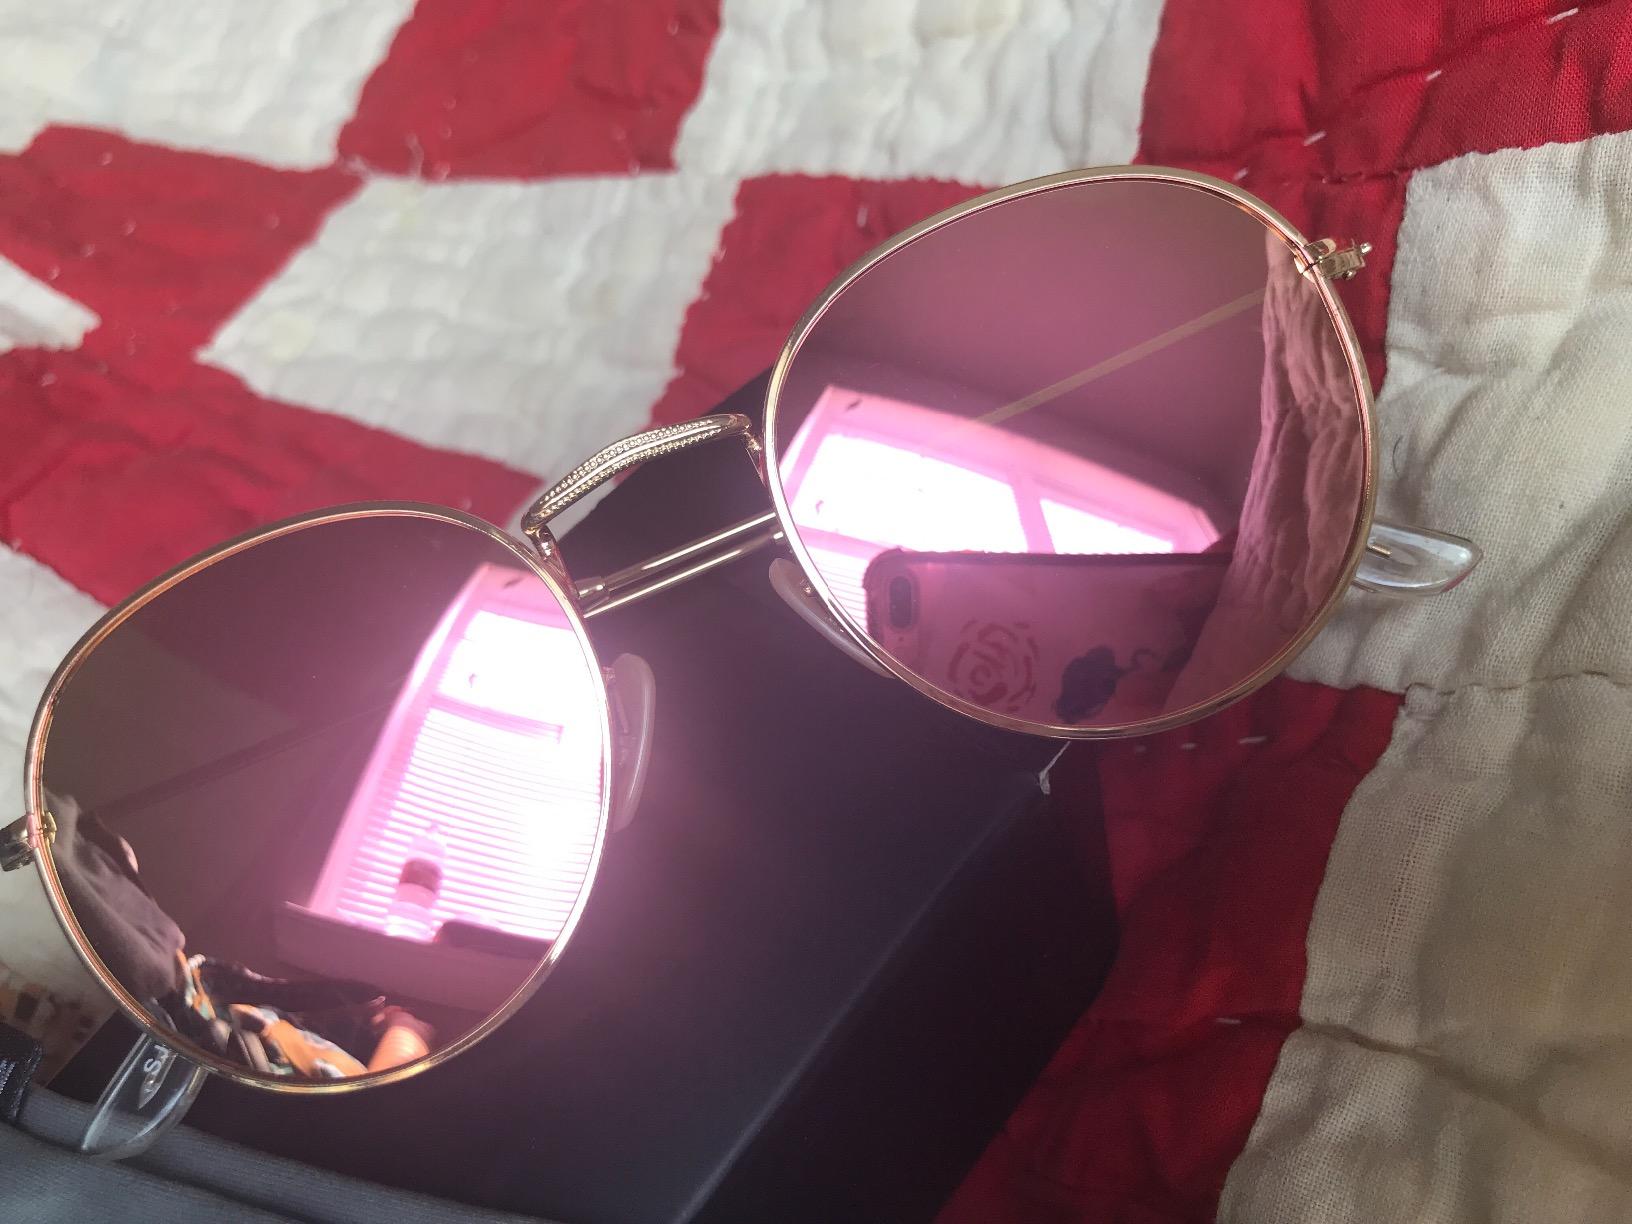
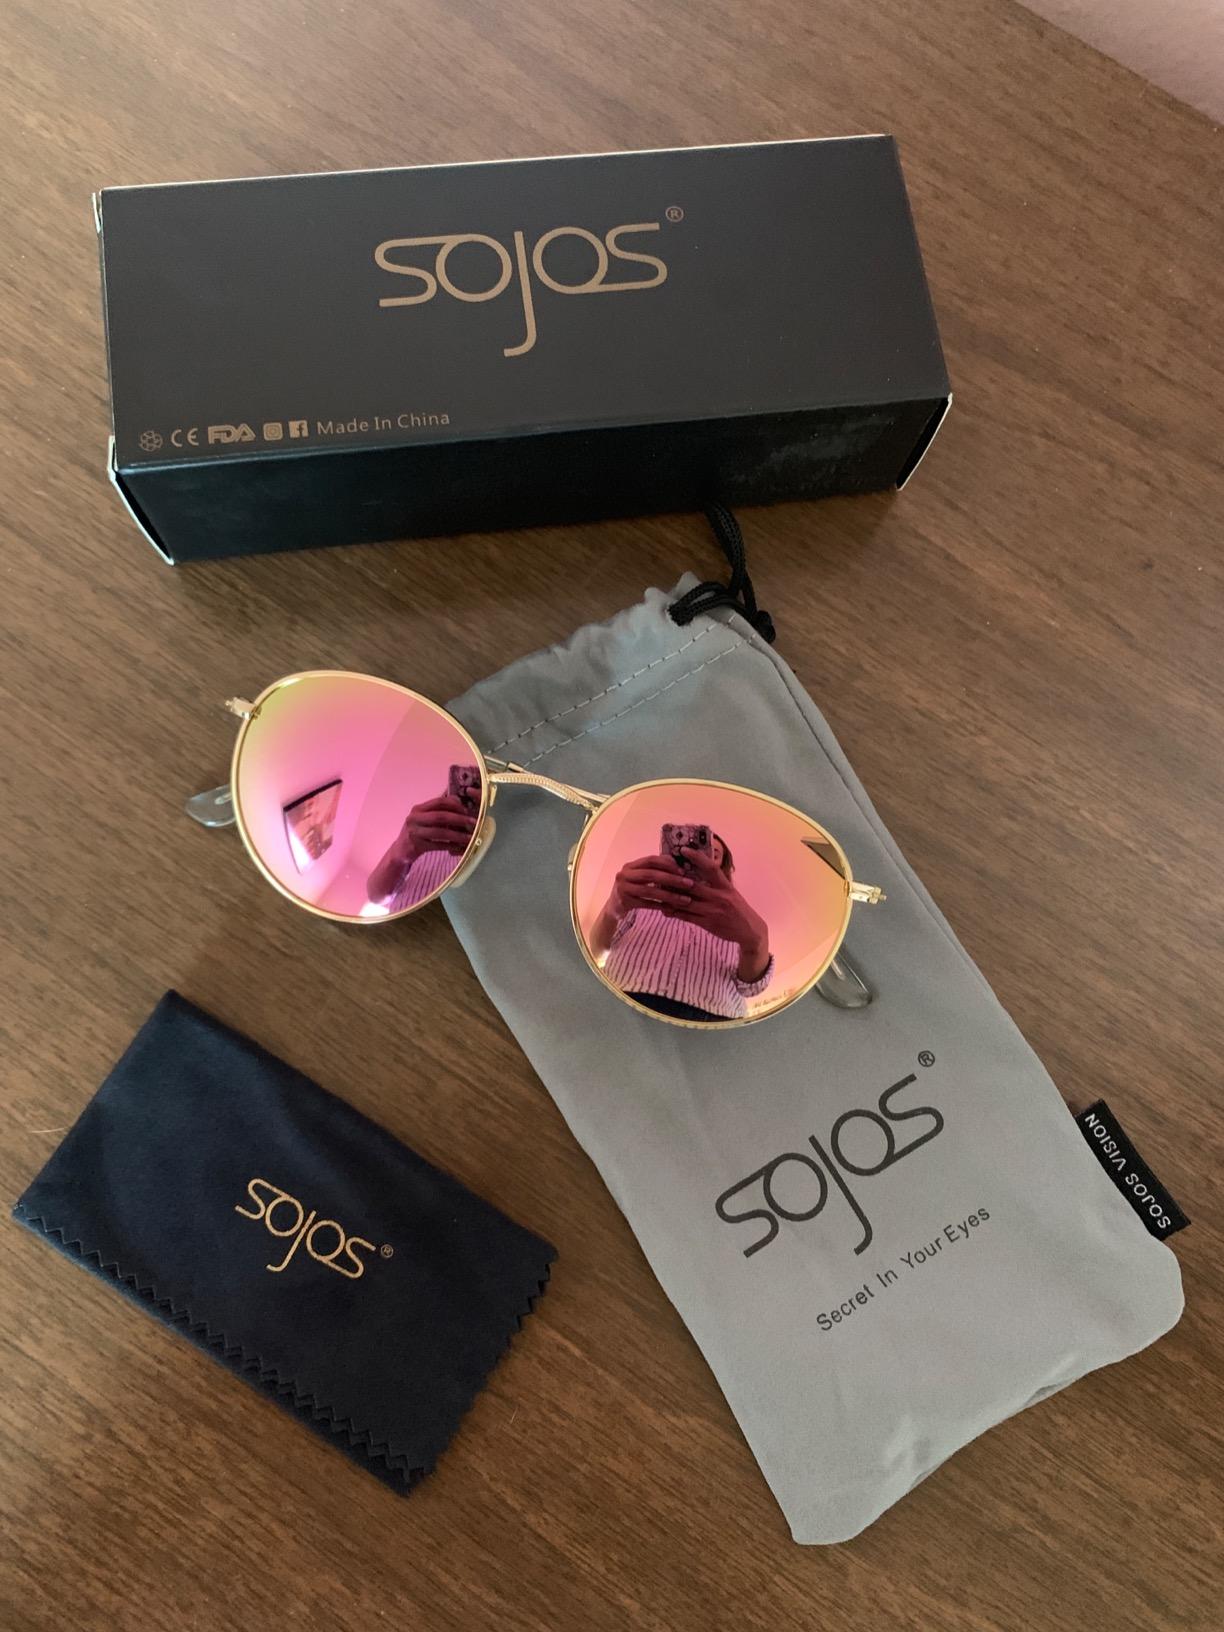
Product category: accessories_sunglasses
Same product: yes